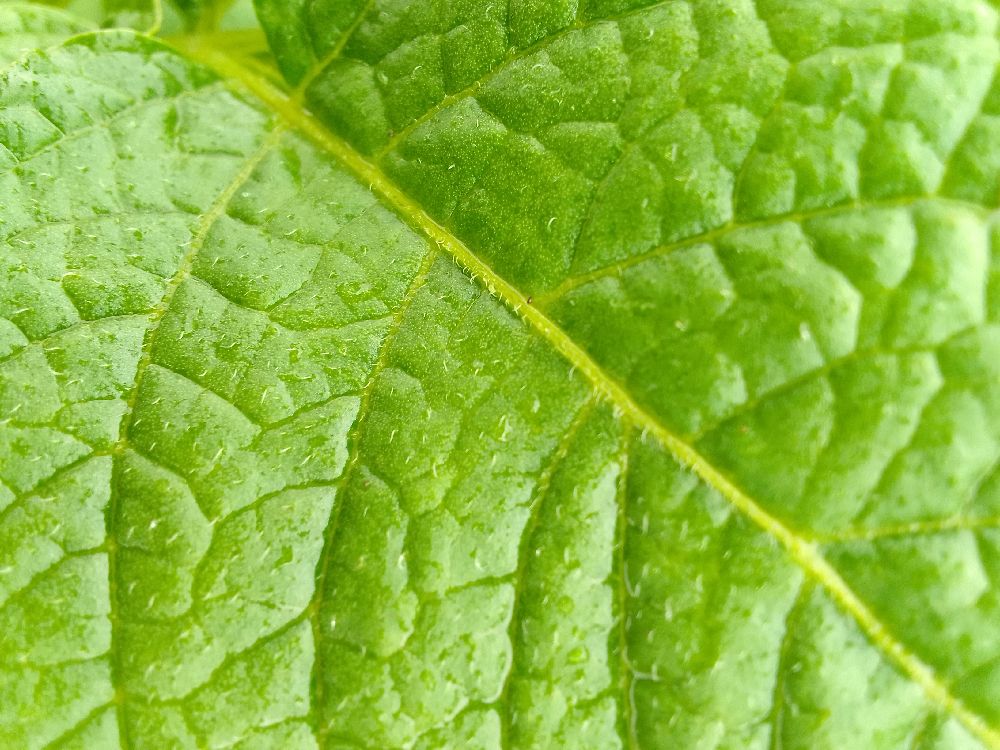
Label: Healthy